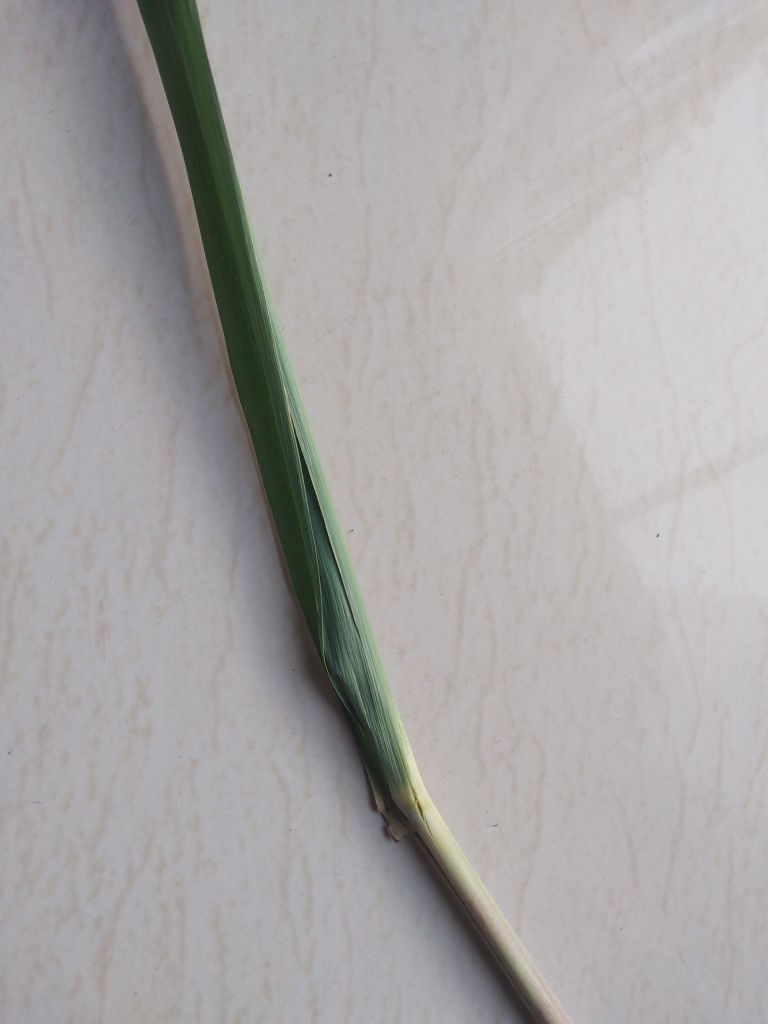
Label: Pokkah Boeng